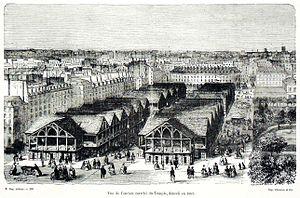
Vue de l'ancien marché du Temple, démoli en 1863.
Équipement de Paris, le Carreau du Temple est un lieu culturel et sportif dédié aux modes de vie et aux nouveaux usages urbains. Il repose sur une économie mixte publique-privée inédite à ce niveau dans la capitale.